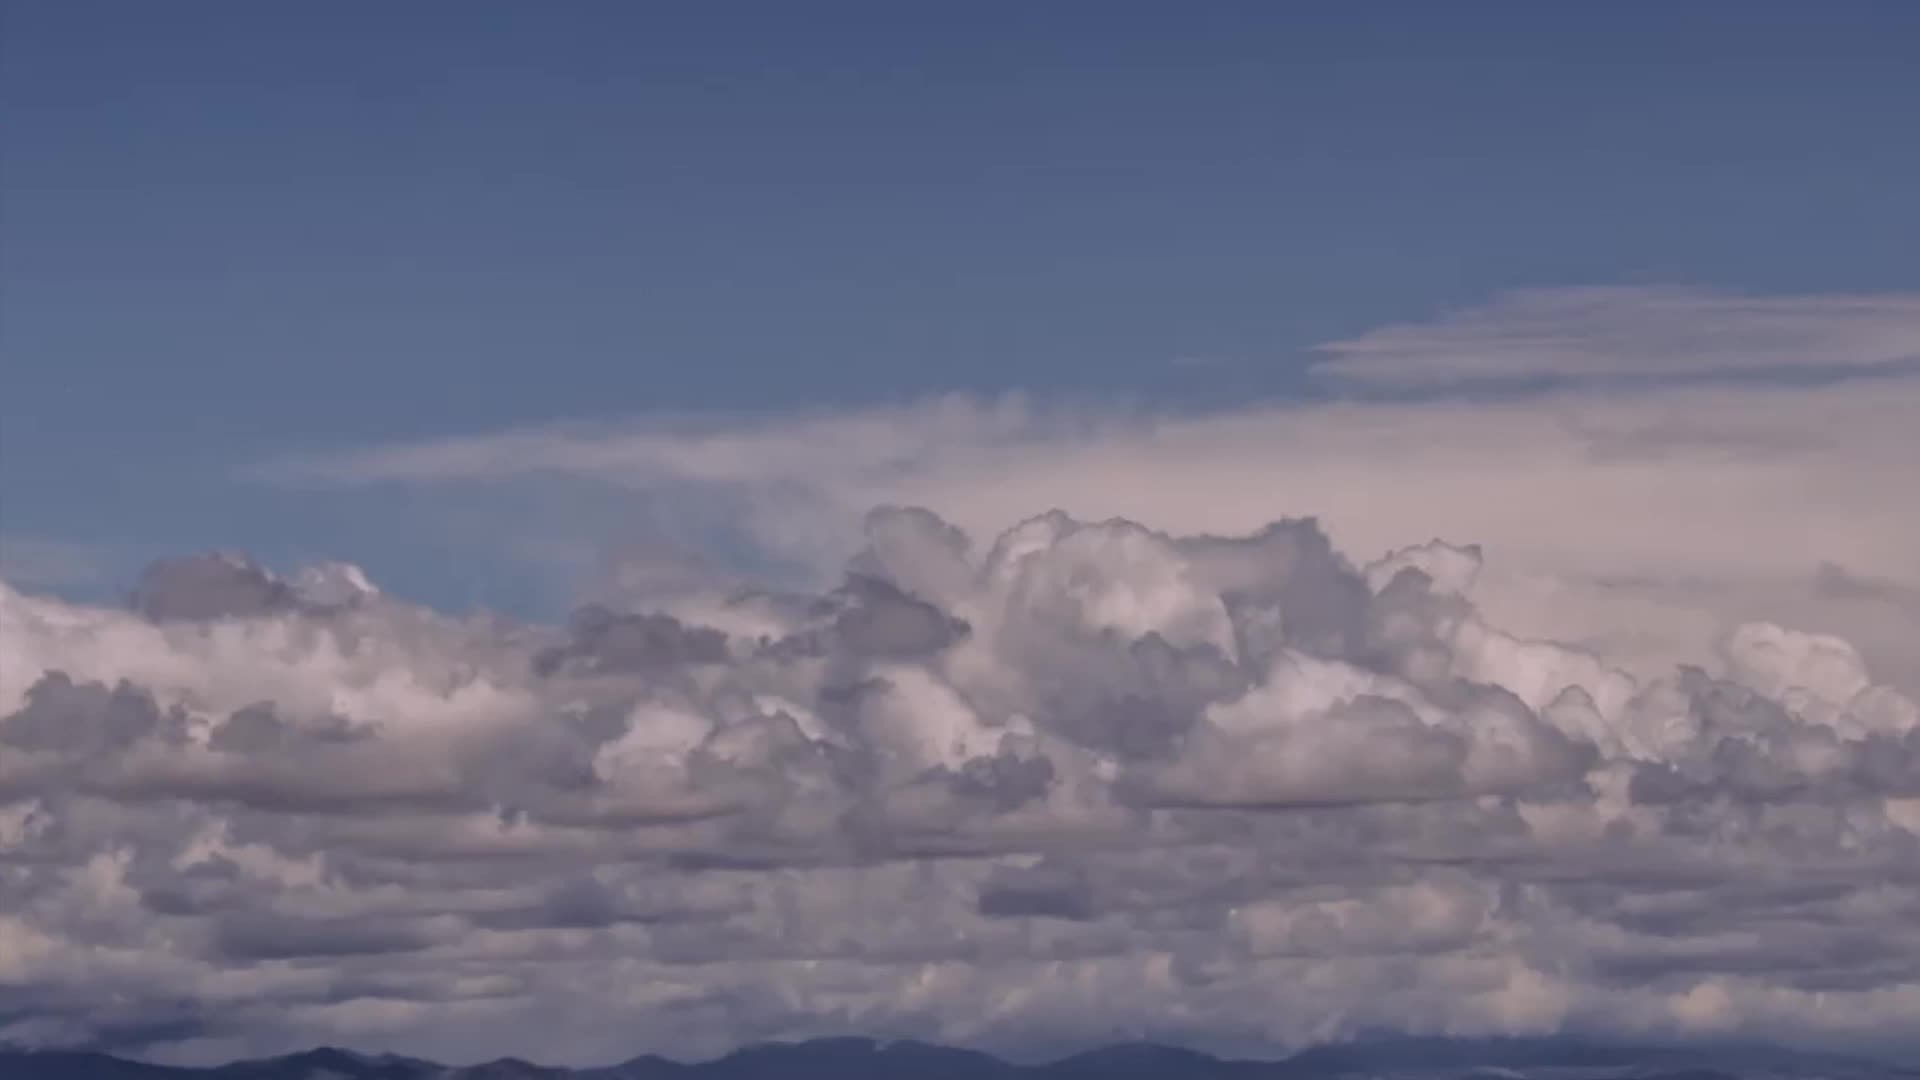
horizon, mountain, cloud, sky, prairie, dawn, atmosphere, mountain range, weather, cumulus, arctic, plain, plateau, tundra, nikond7000, starstax, timestack, timelapseassembler, dxoopticspro10, timestackvideo, meteorological phenomenon, atmospheric phenomenon, atmosphere of earth, mountainous landforms